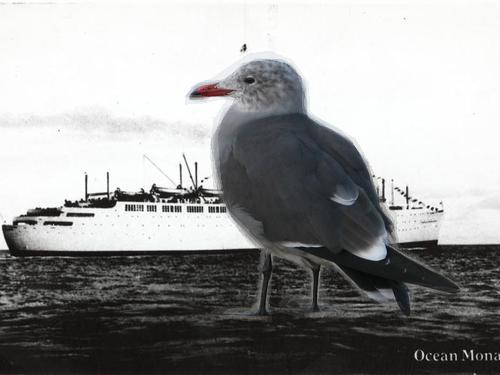
Bird species: California_Gull
Bird type: waterbird
Background: water